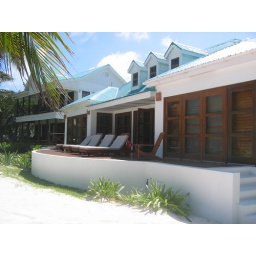
Three bedroom house in background